Police services of the Empire of Japan

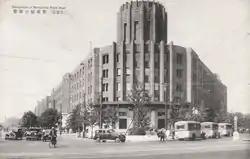
Tokyo Metropolitan Police Department Headquarters in 1931

The of the Empire of Japan comprised numerous police services, in many cases with overlapping jurisdictions.